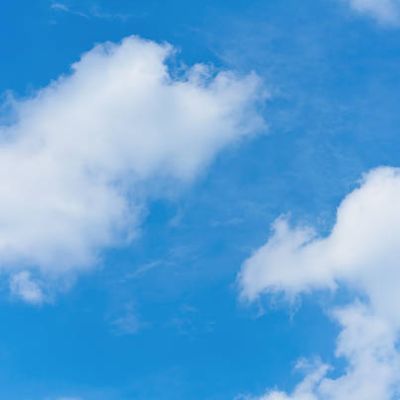
Cloud type: Altocumulus (Ac)